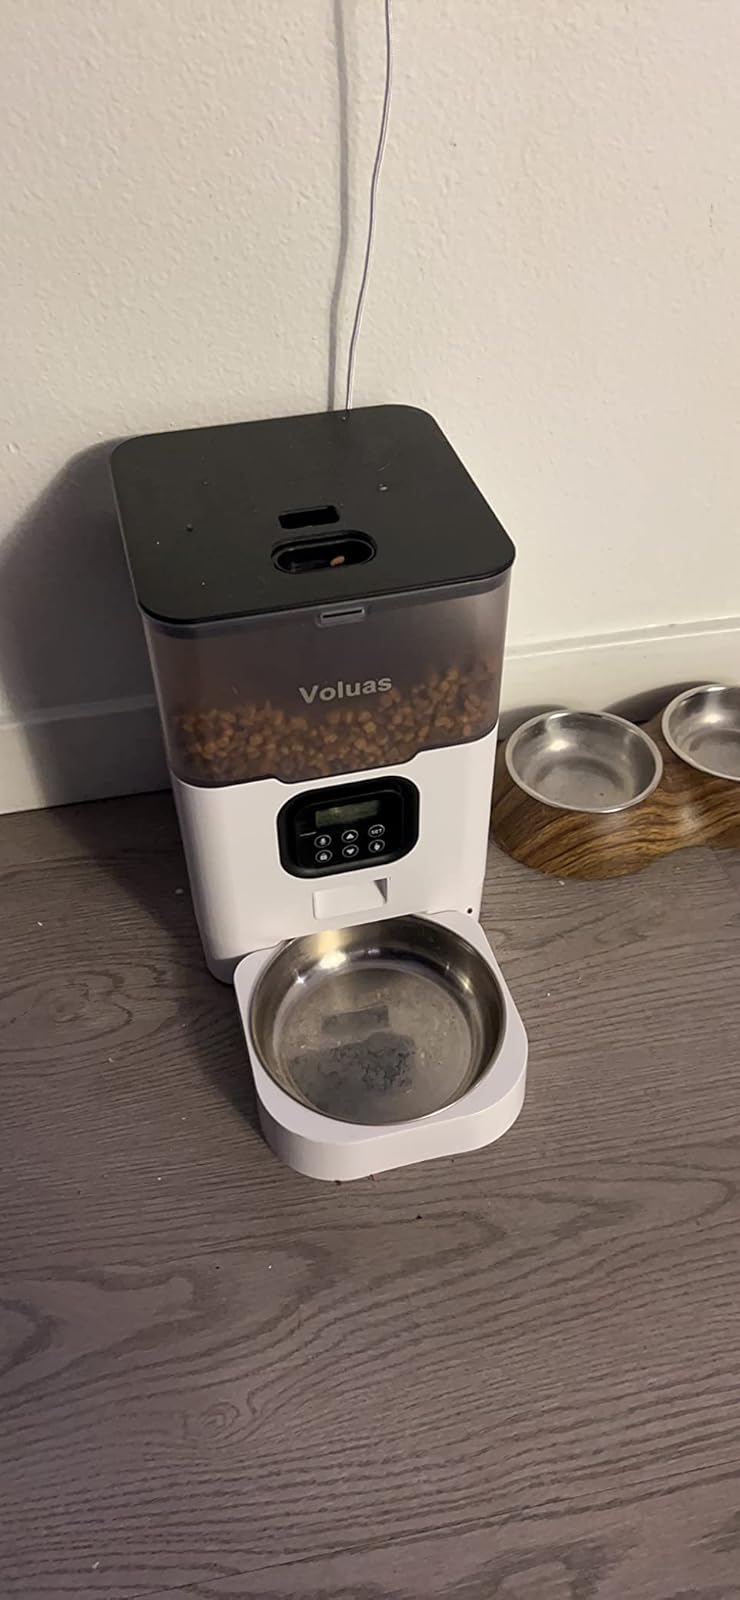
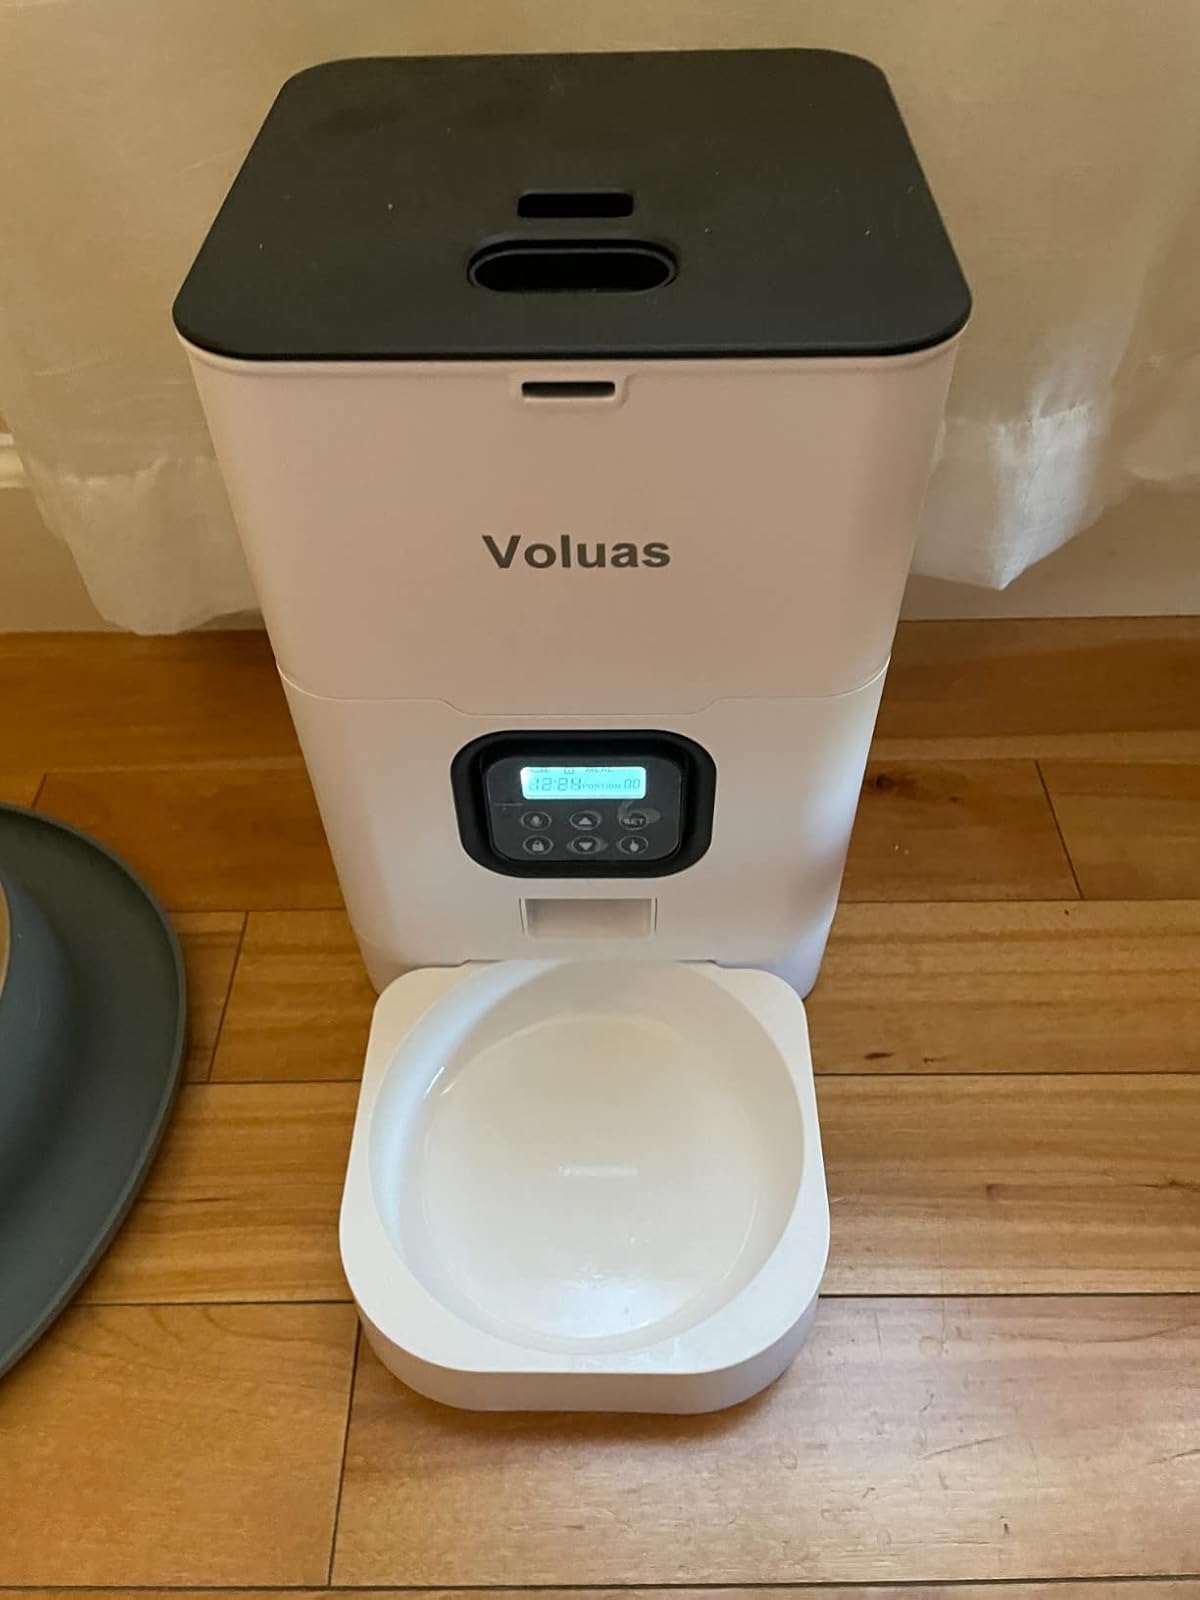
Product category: items_feeder
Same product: no